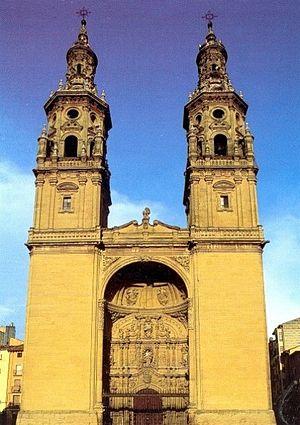
Logroño [loˑɡʁoˑɲo] ou Logrogne [loˑɡʁɔɲ], est une ville du nord de l'Espagne, sur l'Èbre. Elle est la capitale de La Rioja, communauté autonome espagnole.
La cocathédrale de Santa María de La Redonda à Logroño est une église située à Logroño, province de La Rioja en Espagne. Avec les cathédrales de Calahorra et de Santo Domingo de La Calzada, elle est le siège du diocèse de Calahorra et de La Calzada-Logroño.
Le Camino francés est aujourd'hui l'itinéraire le plus fréquenté en Espagne pour le pèlerinage de Saint-Jacques-de-Compostelle.